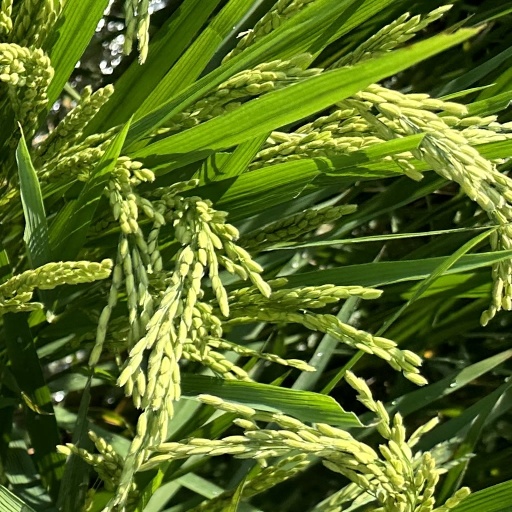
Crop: rice